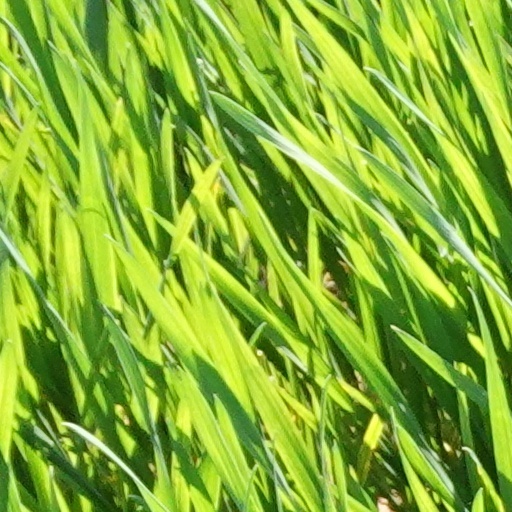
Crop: wheat